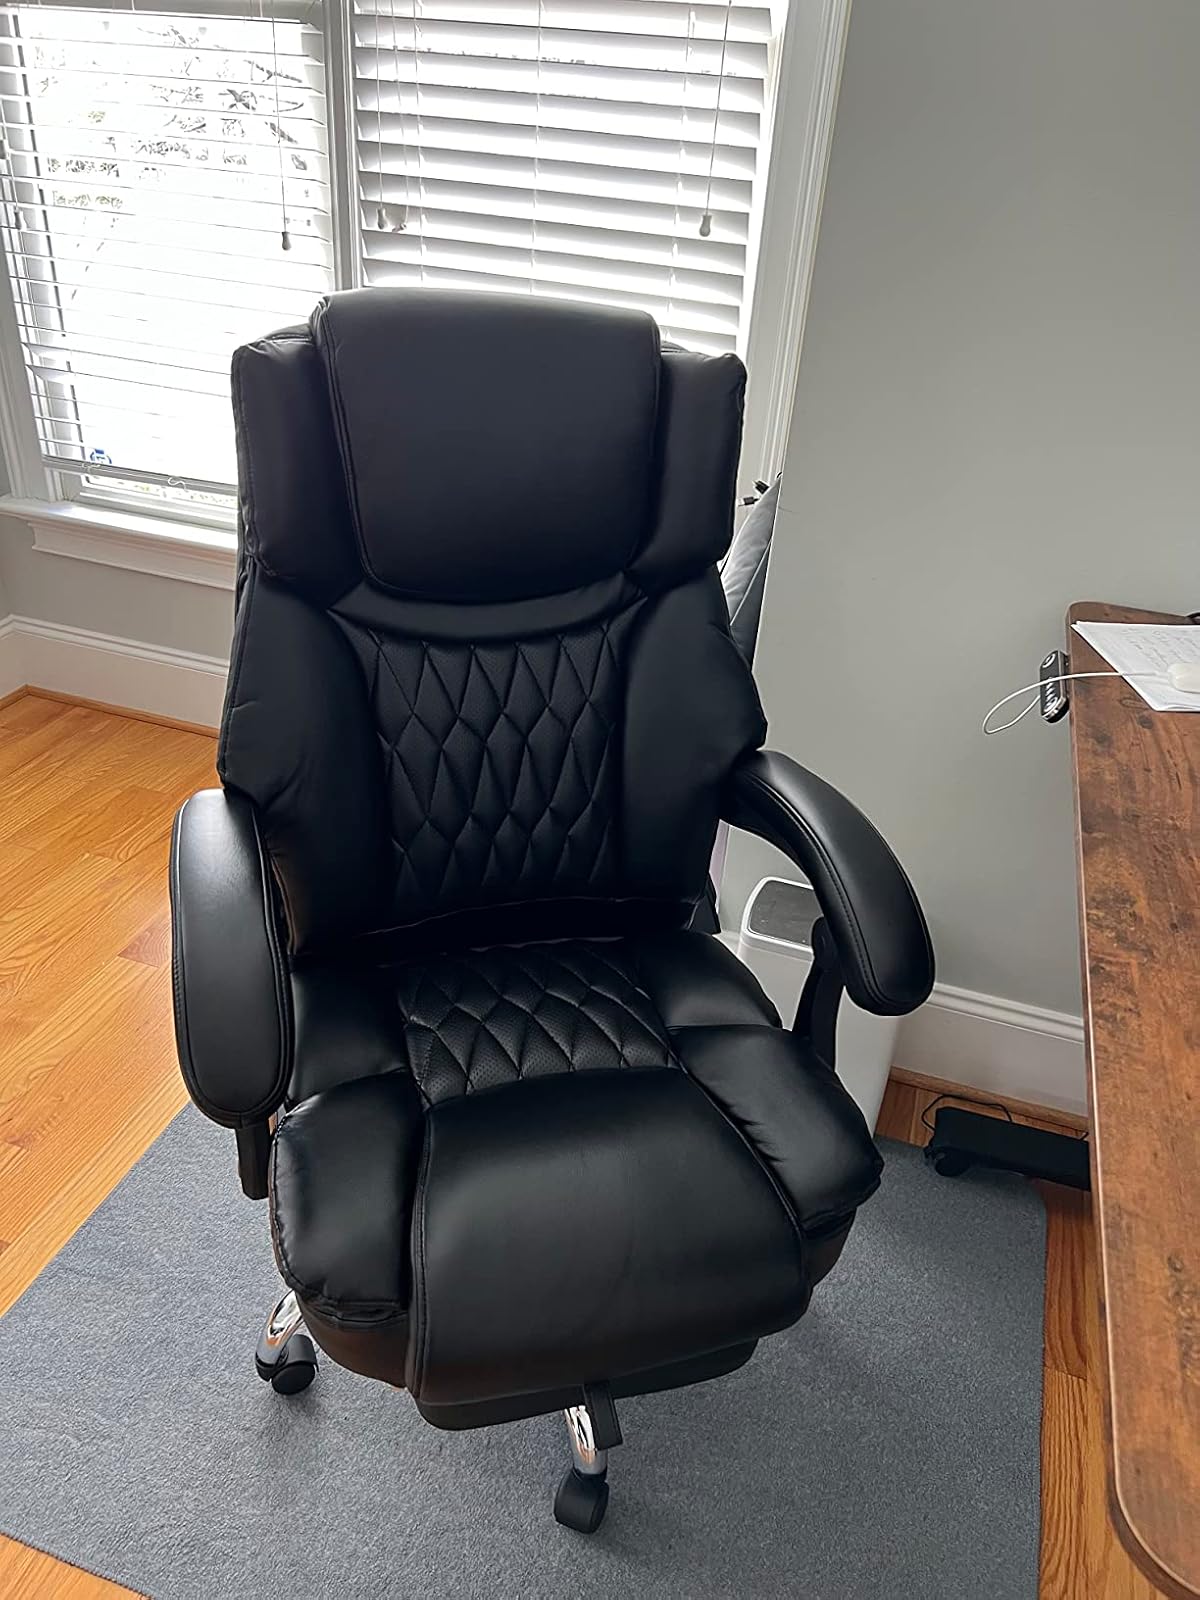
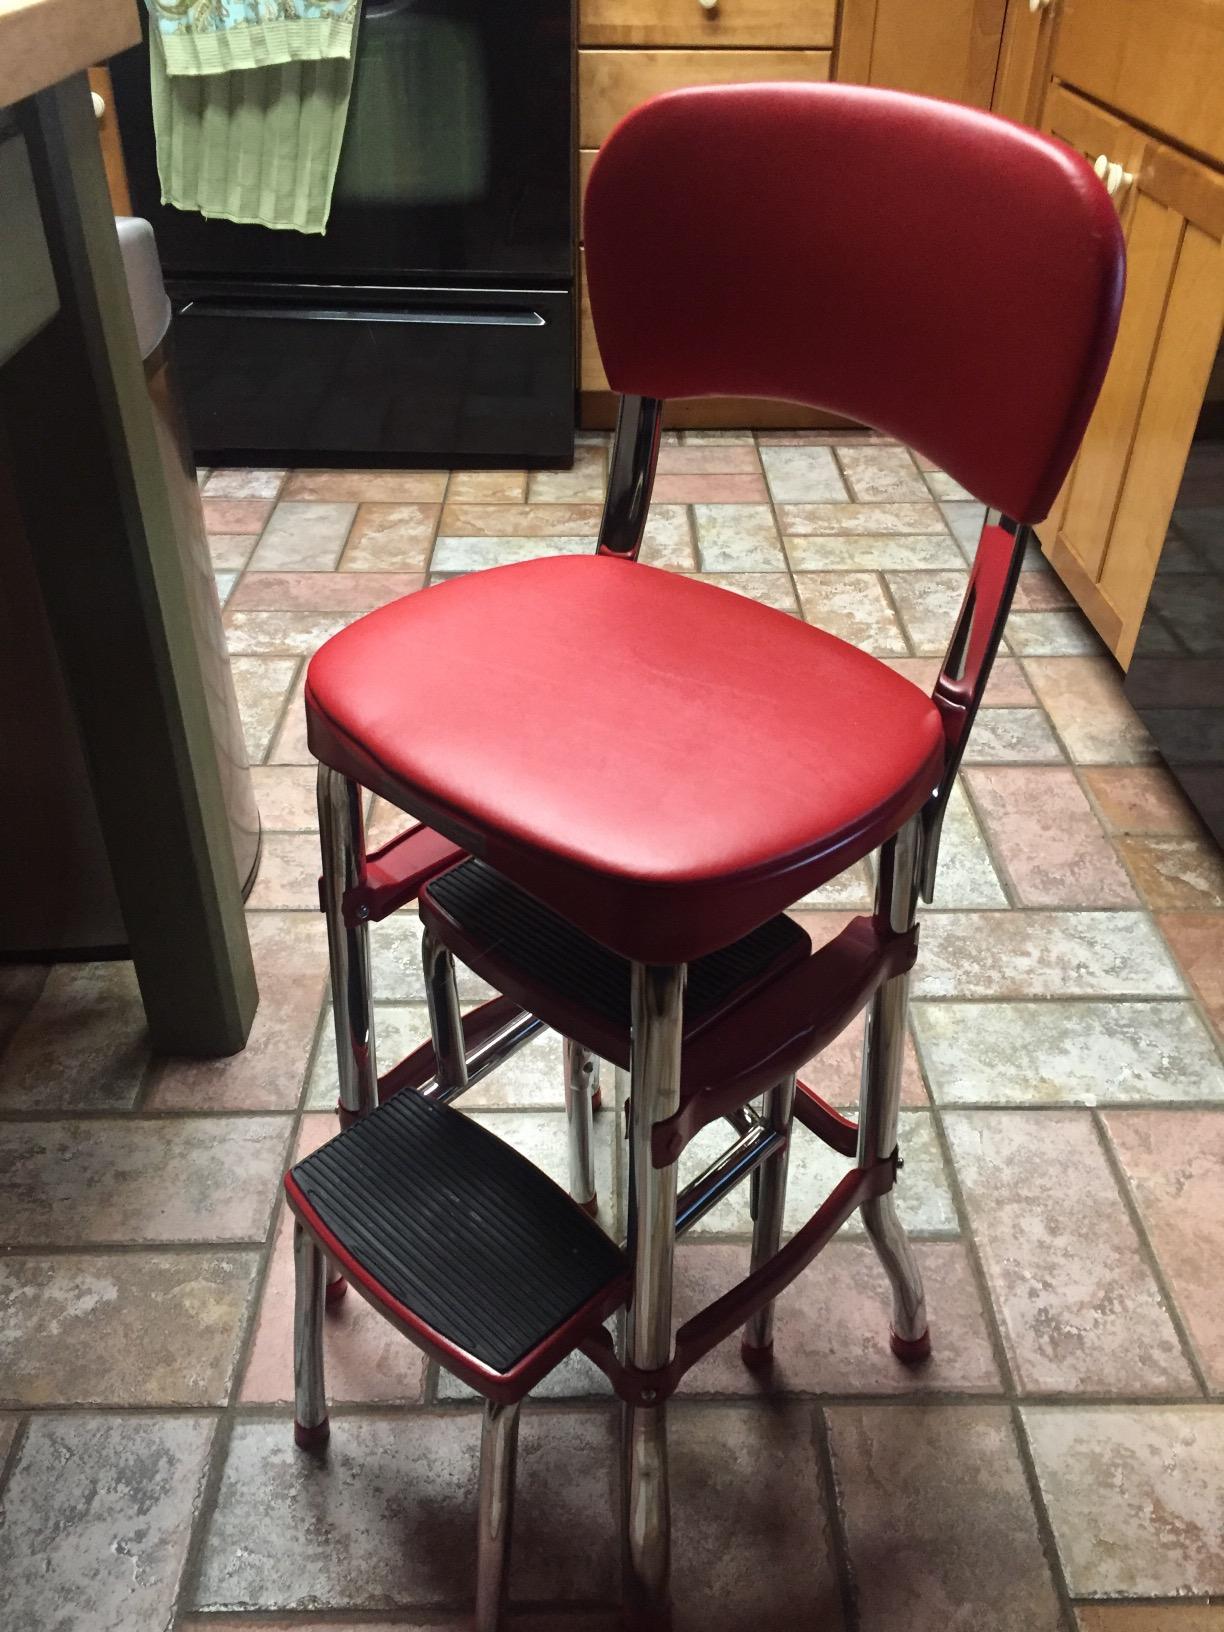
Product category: items_chair
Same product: no